Rehuel Lobatto

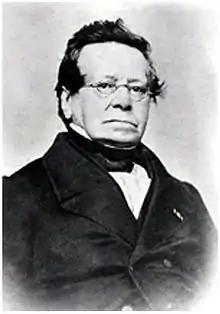
Rehuel Lobatto

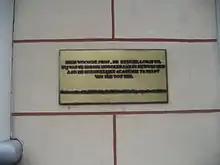
Plaque in Delft

Rehuel Lobatto (6 June 1797 – 9 February 1866 ) was a Dutch mathematician.